Betaarterivirus suid 1

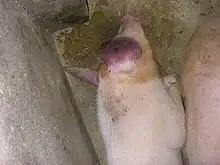
A pig with PRRS

Domesticated pigs and other "Suidae" are the only known natural hosts of PRRSV. Typical clinical symptoms of PRRS include respiratory disease in piglets and reproductive failure in sows.